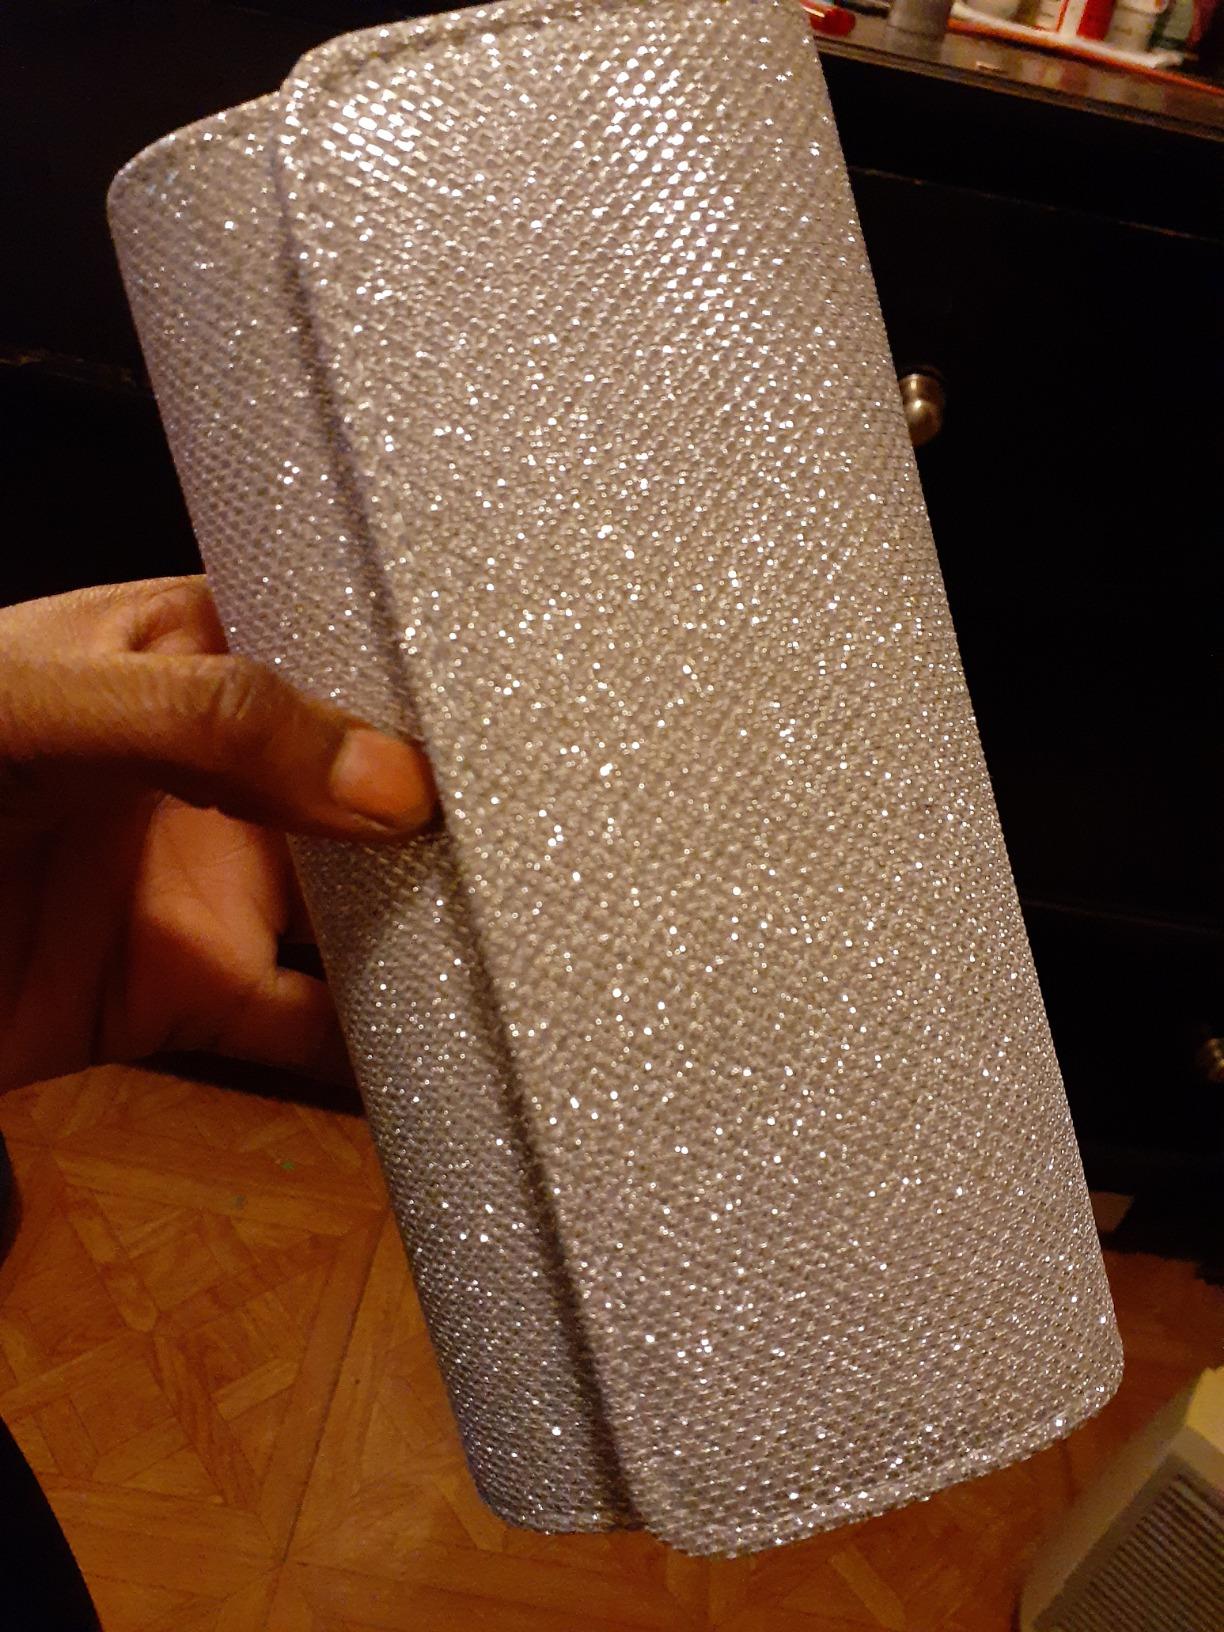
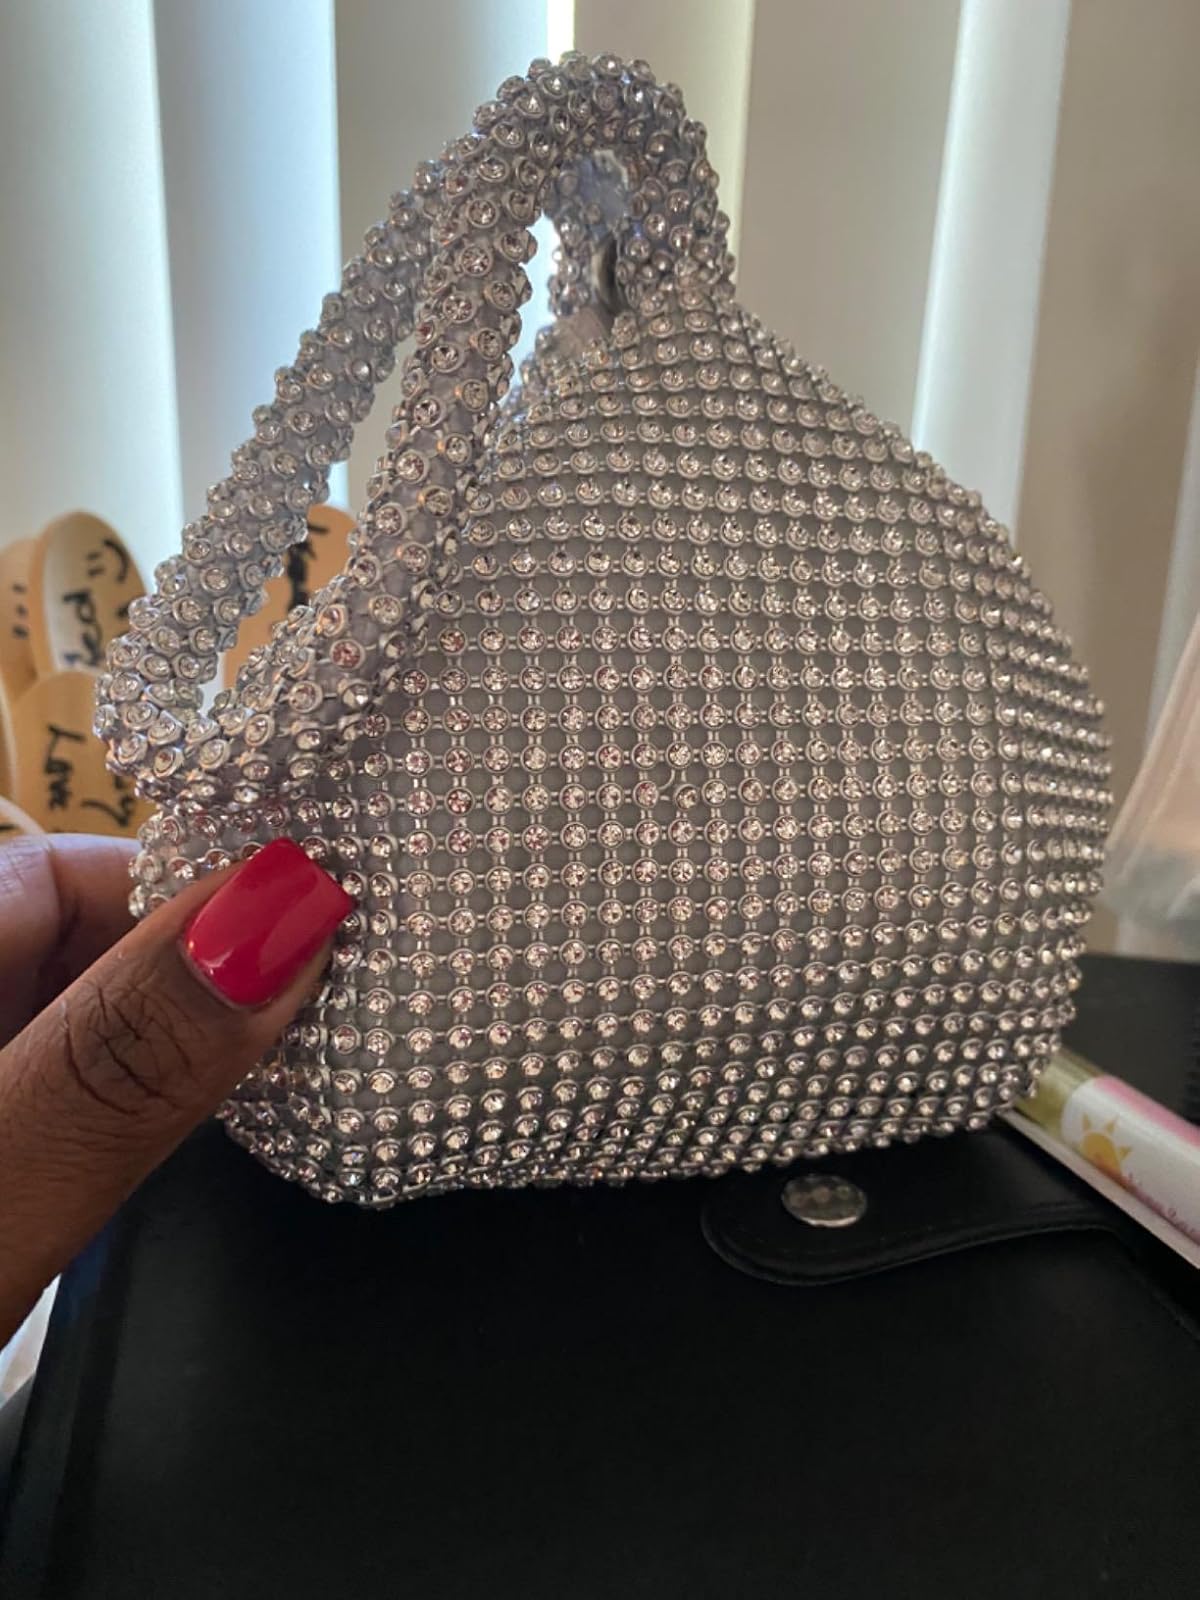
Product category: accessories_handbag
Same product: no